Civil Directory of Primo de Rivera

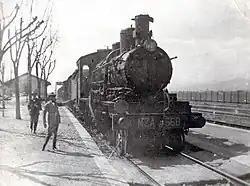
The MZA locomotive, one of the most powerful of its time. The expansion and modernization of the Spanish Communications Network was one of the trump cards of the primorriverist Dictatorship.

These failures led Primo de Rivera to reorient his foreign policy towards Portugal —a relationship that was favored by the triumph in 1926 of a military coup d'état that installed a regime similar to that of the primorriverist dictatorship— and towards Latin America, a term that began to consolidate then. Thus, the Dictatorship sponsored the trip of the "Plus Ultra", a seaplane piloted by Commander Ramón Franco that left Palos de la Frontera on January 22, 1926, and arrived in Buenos Aires two days later, after a stopover in the Canary Islands and Cape Verde. The Ibero-American Exposition of Seville, inaugurated on May 9, 1929, had a similar objective to strengthen the ties between the "mother country" and the American republics. Other examples of this pan-Hispanic policy were the inauguration of the Cervantes Monument in Madrid's Plaza de España and the restoration of the mausoleum of the Catholic Monarchs in the Royal Chapel of Granada.